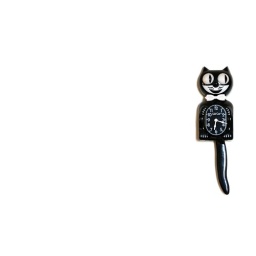
1440x900 wallpaper I made for my laptop using our Felix The Cat clock in the kitchen.